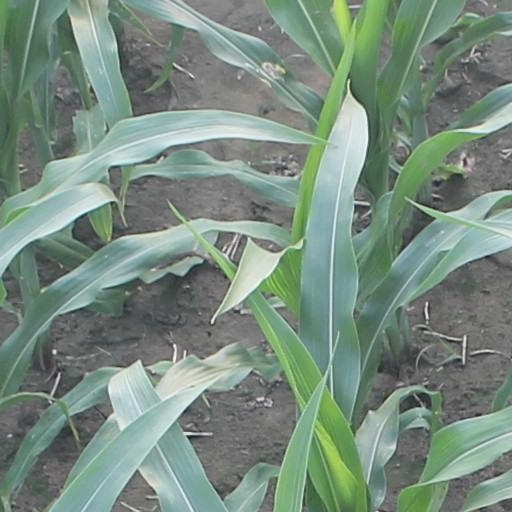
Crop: maize; corn